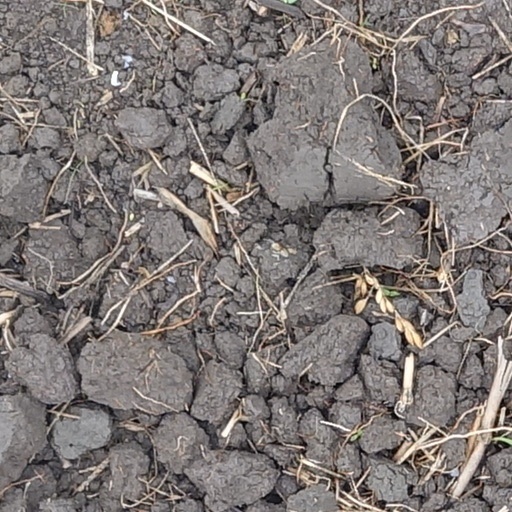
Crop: wheat